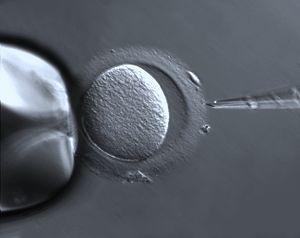
La zone pellucide est une matrice extra-cellulaire glycoprotéique sulfatée qui entoure l’ovocyte. Elle est sécrétée par l’ovocyte I au stade du follicule pré-antral et les cellules péri-ovocytaires de la corona radiata.